Gwinnett County Courthouse

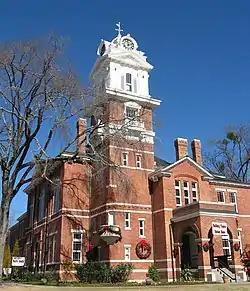
Gwinnett County Courthouse with Christmas decorations.

The Gwinnett County Courthouse, also known as the Gwinnett Historic Courthouse, is an historic courthouse located at 185 West Crogan Street in Lawrenceville in Gwinnett County, Georgia.